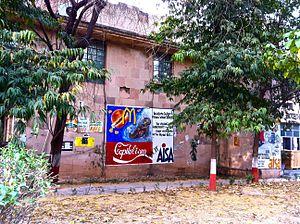
L'université Jawaharlal-Nehru, située à New Delhi, est une Université centrale indienne.